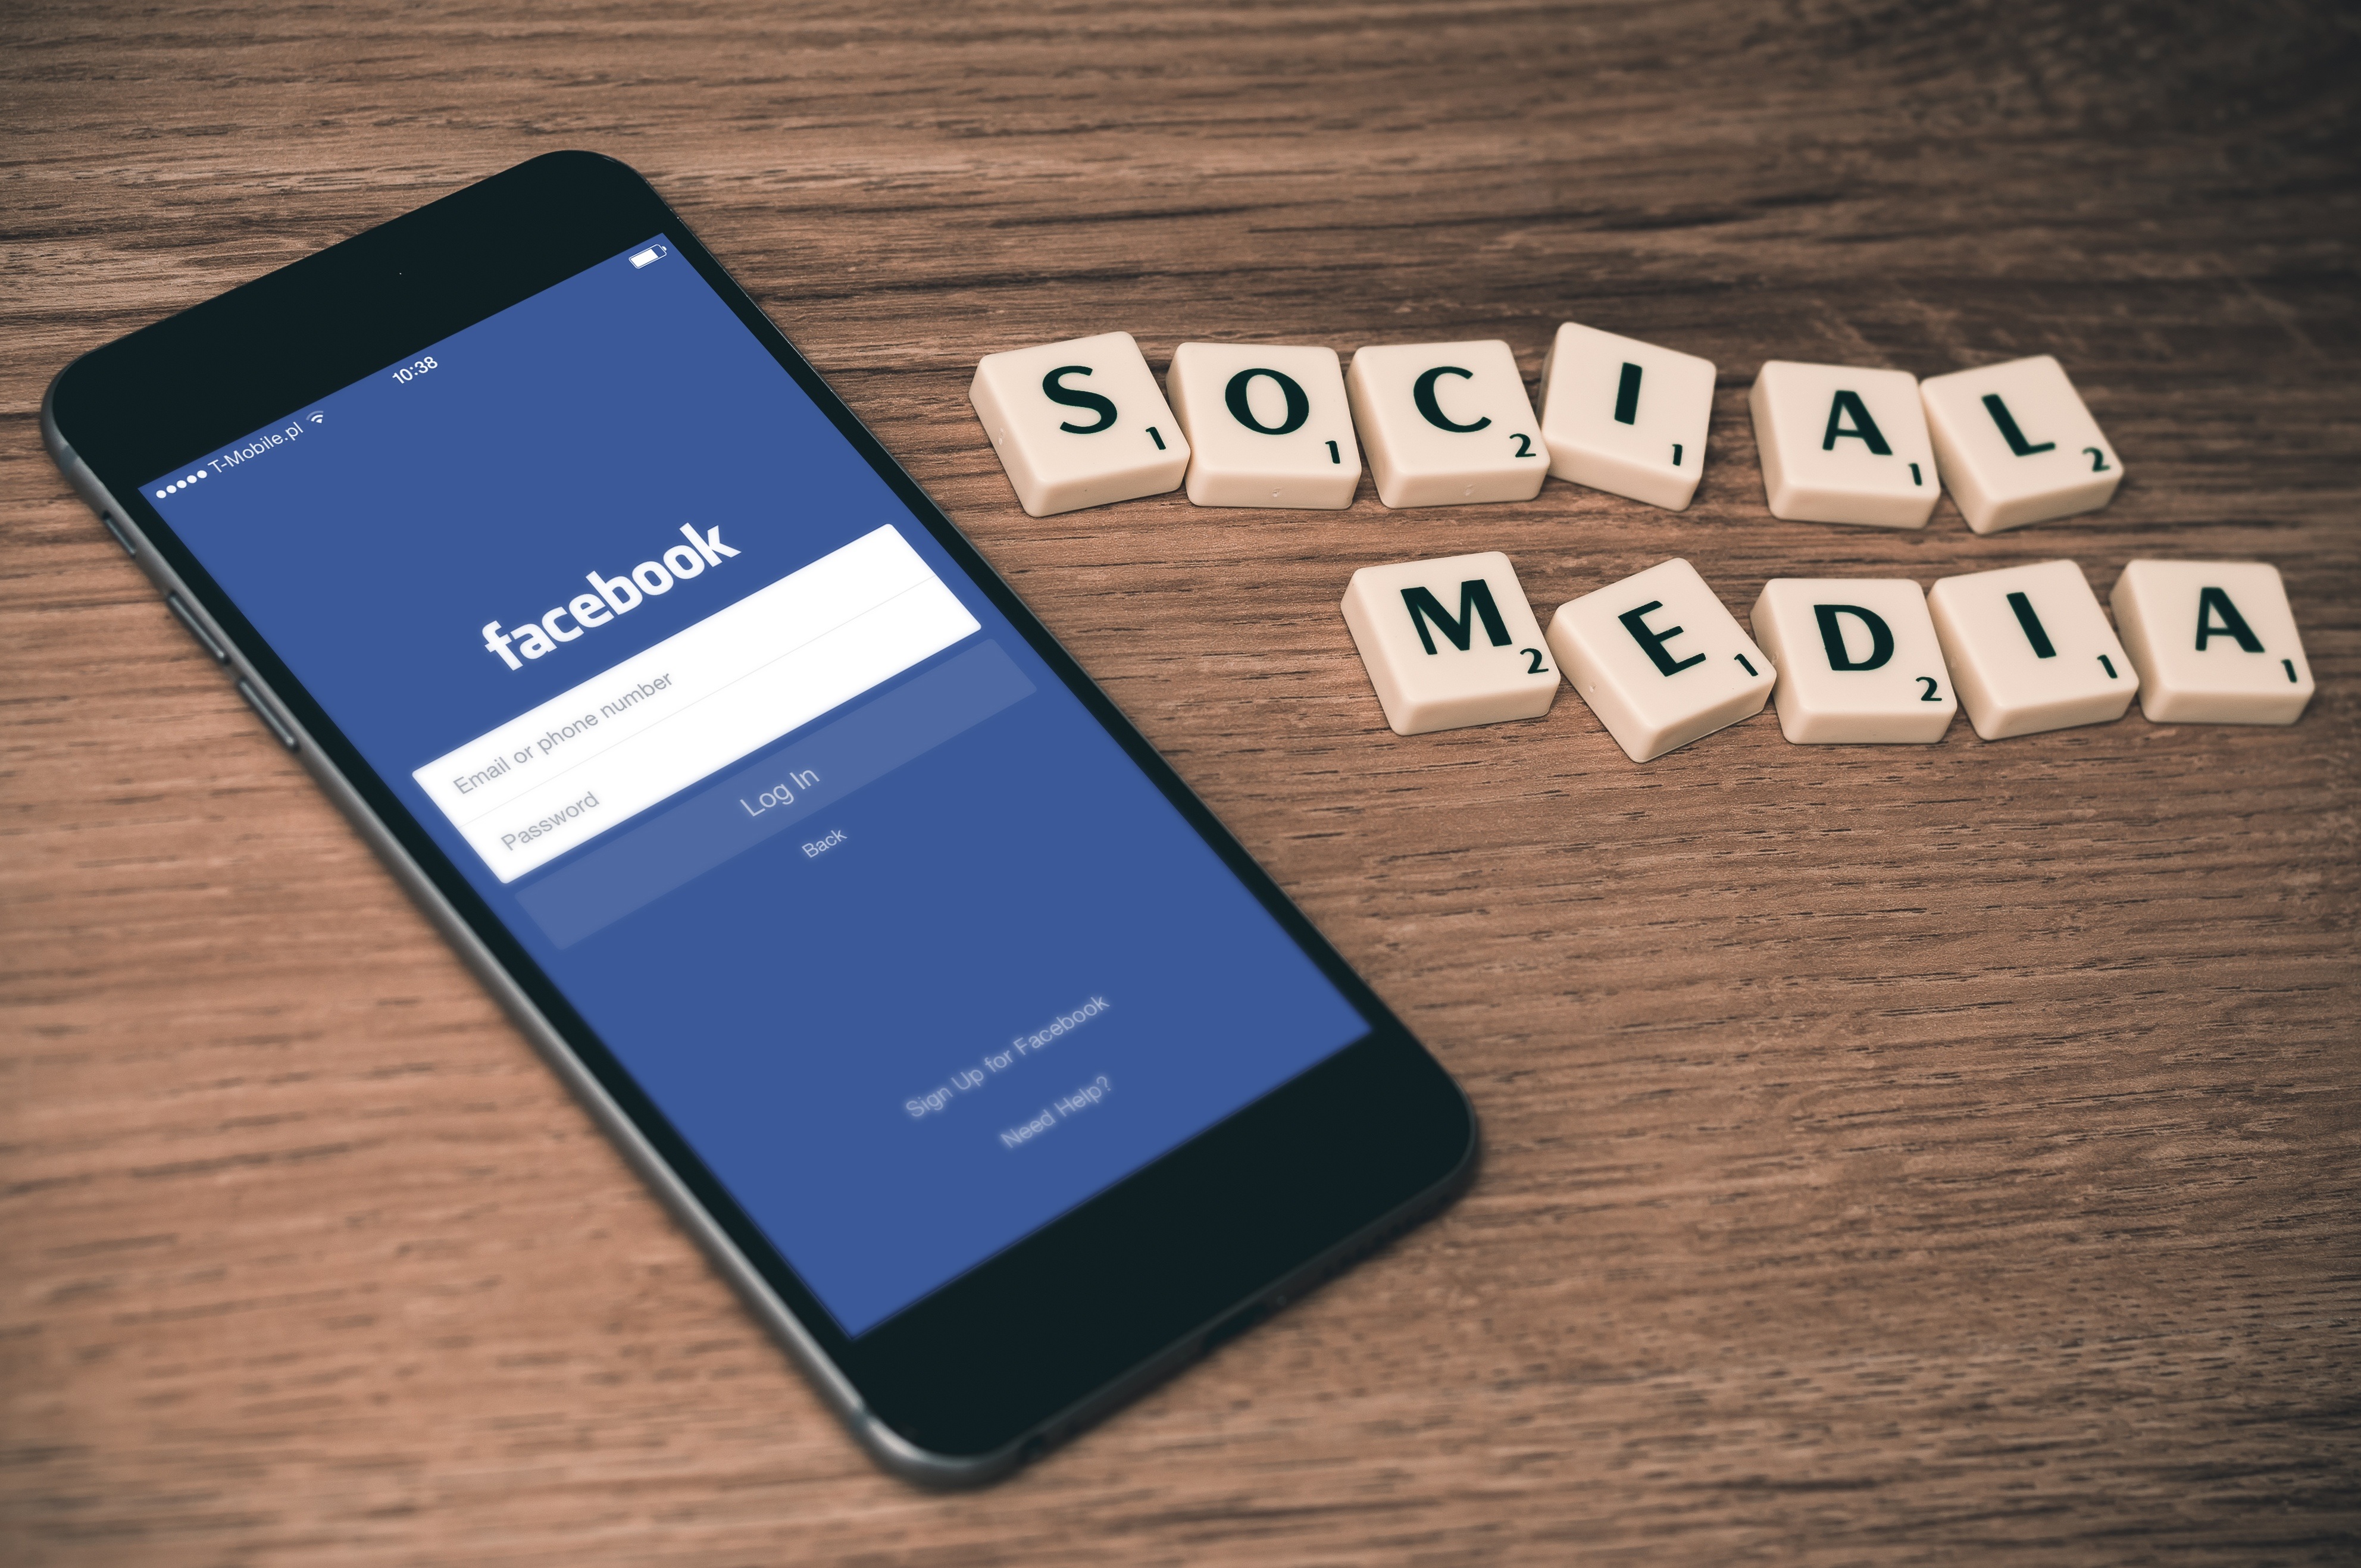
iphone, smartphone, mobile, cloud, technology, social, web, internet, symbol, communication, gadget, business, mobile phone, social media, brand, font, design, text, strategy, media, facebook, idea, connection, network, twitter, service, marketing, management, app, template, seo, e commerce, layout, application, optimization, analytics, infographic